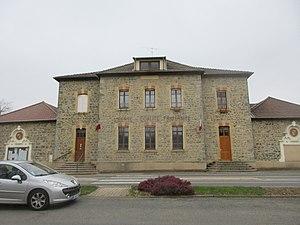
Mairie de Propières.
Propières est une commune française, située dans le département du Rhône en région Auvergne-Rhône-Alpes.